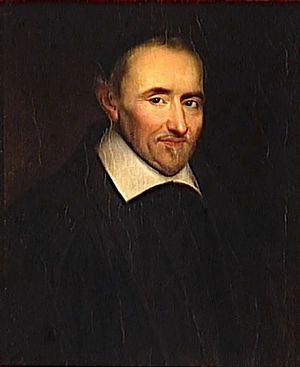
Pierre Gassendi
Pierre Gassendi